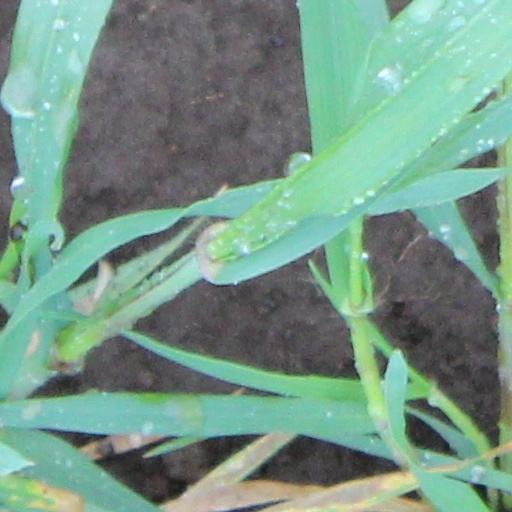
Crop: wheat